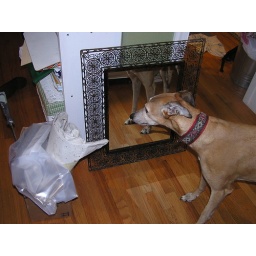
our house in the middle of the street 034